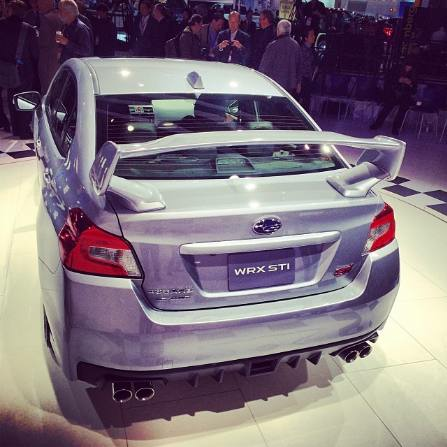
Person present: Yes